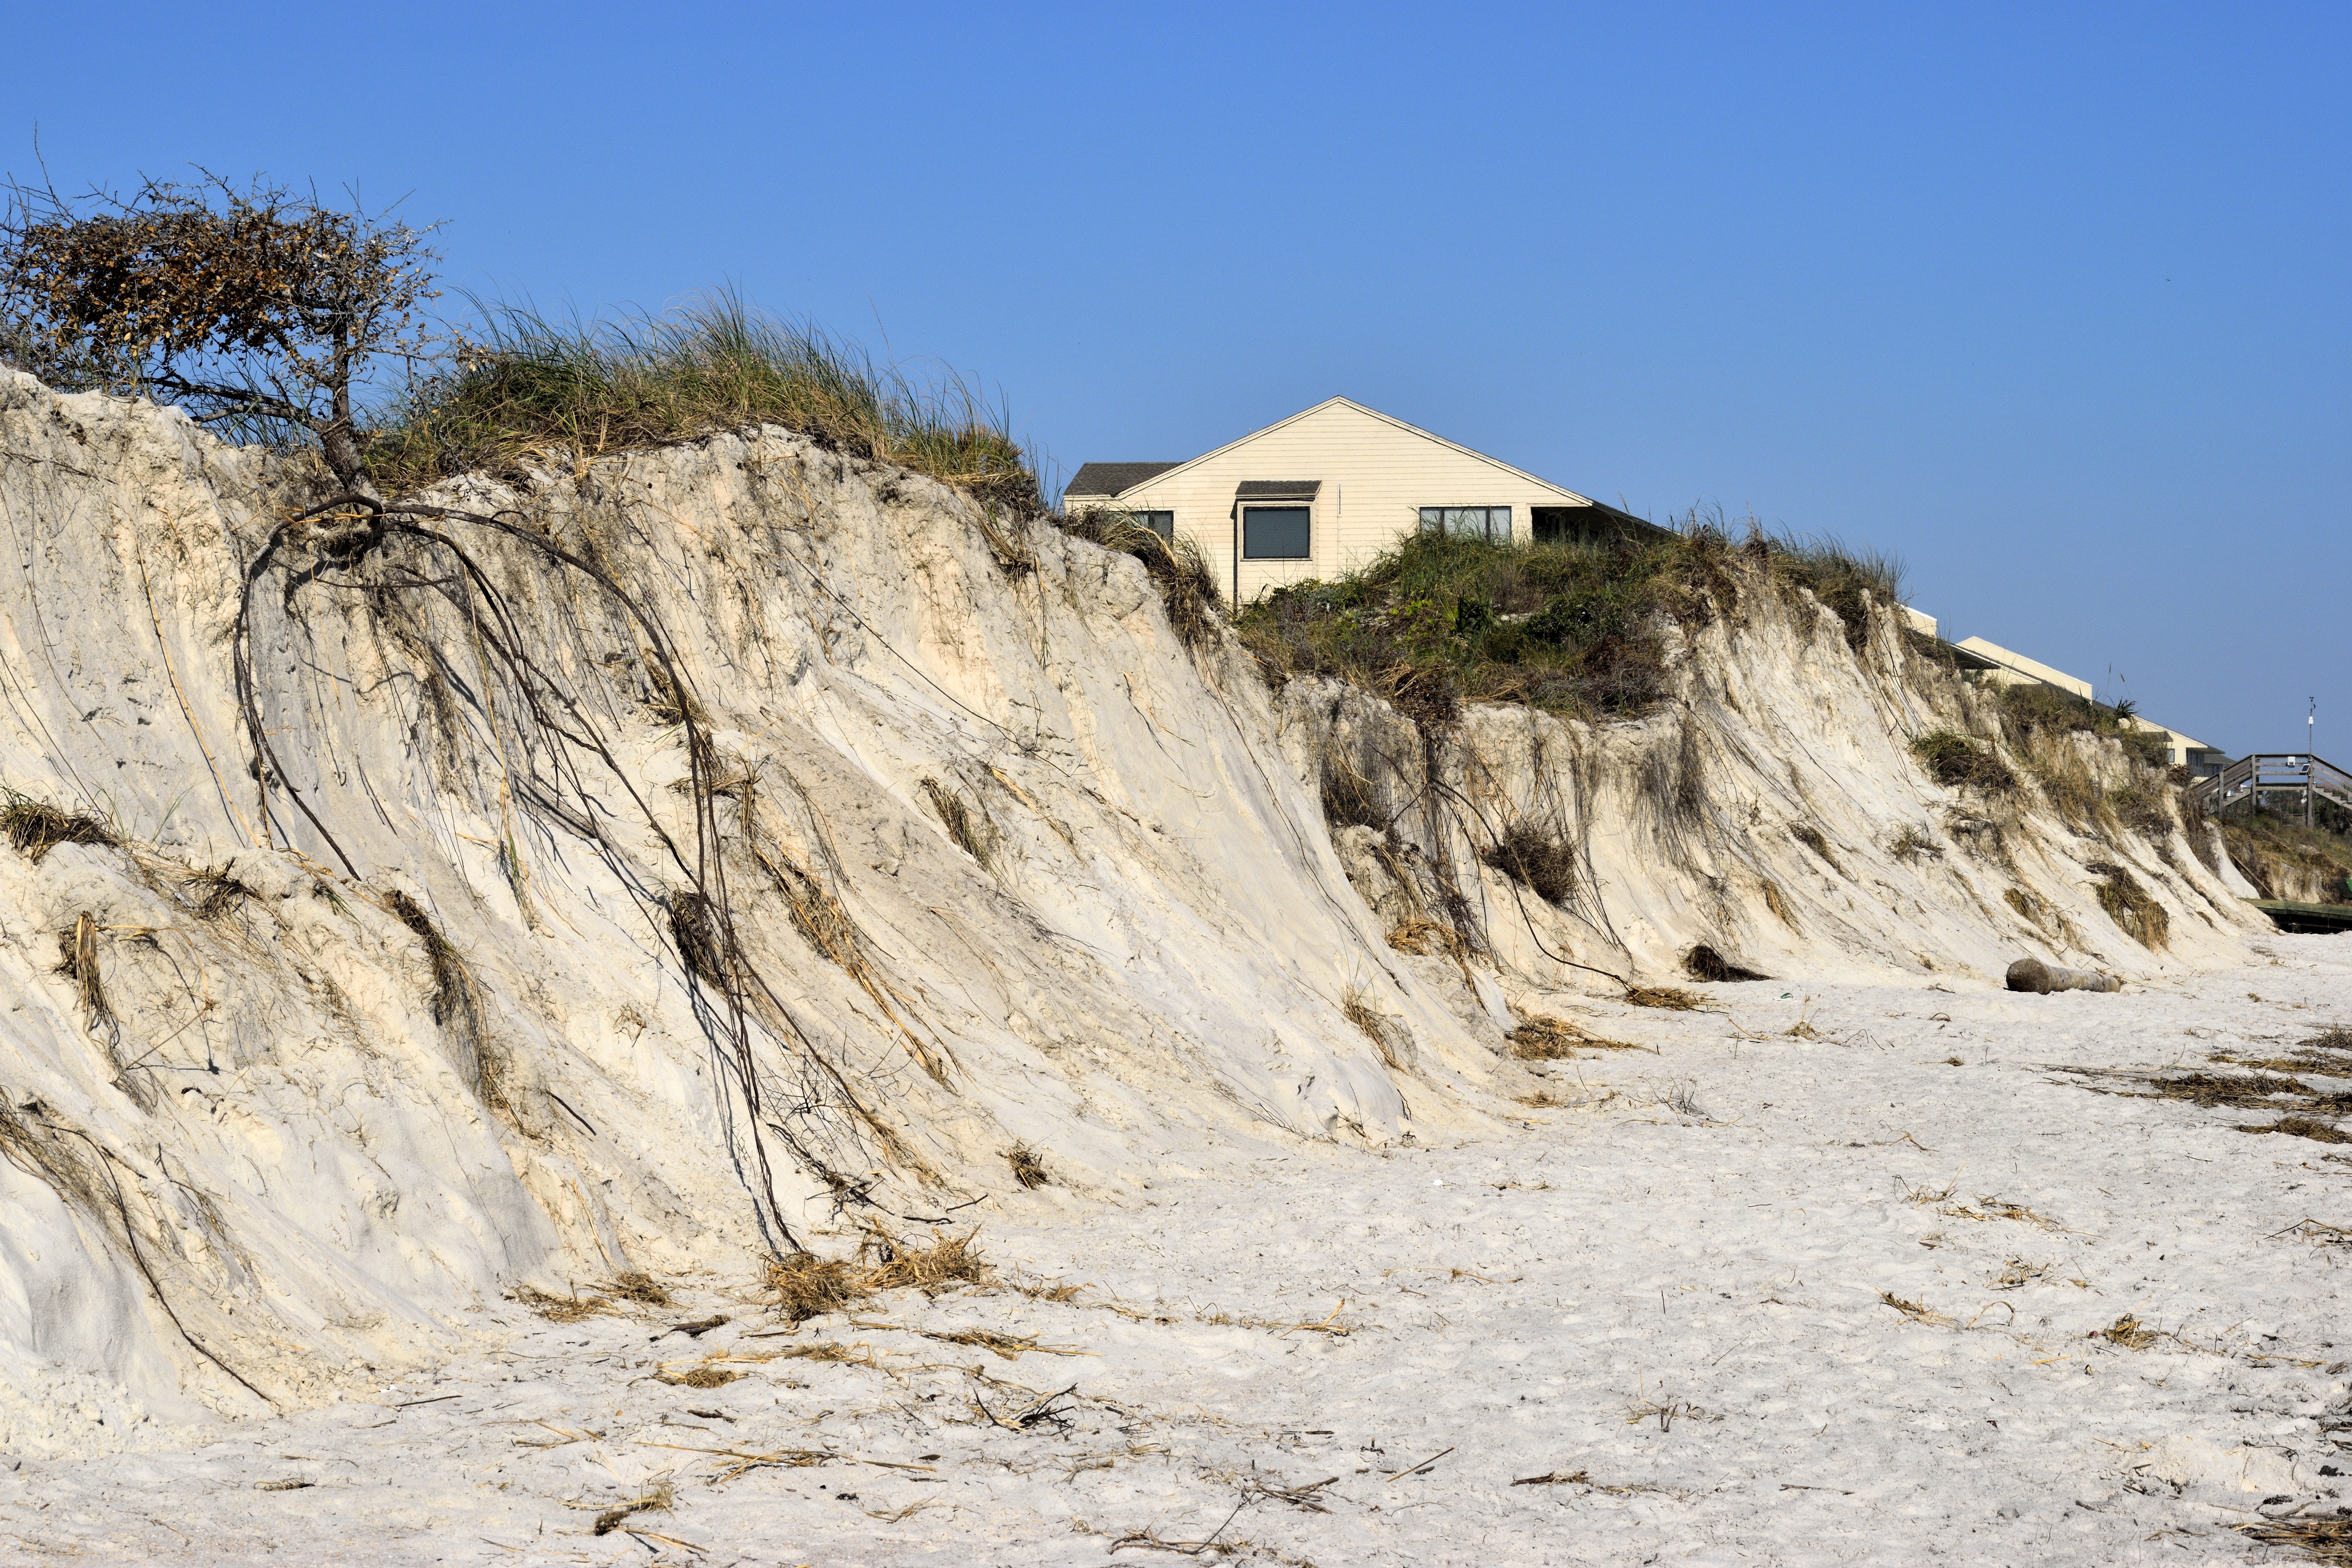
beach, landscape, sea, coast, nature, sand, rock, ocean, sky, formation, cliff, environment, tropical, natural, weather, erode, terrain, material, erosion, dunes, storms, geology, badlands, marine, destruction, damage, seagrass, quarry, florida, cape, wadi, tidal, landform, st augustine, atlantic ocean, hurricane matthew, beach erosion, eroding